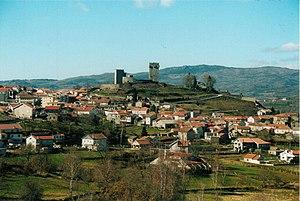
Montalegre est une municipalité du Portugal, située dans le district de Vila Real et la région Nord.